Richard Montgomery

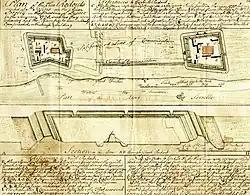
A map of Fort St. Johns

Preston and the British forces had many more guns and much more ammunition than the Americans and thus achieved a 10-to-1 firepower advantage for the first few weeks. Montgomery concentrated his forces on improving the siege works. Within several days they had erected 2 batteries under consistent fire from the fort. On 22 September, Montgomery was nearly killed while inspecting the breastworks when a cannonball from the fort shot past him, ripping his skirt and knocking him off the breastwork, although he landed on his feet. The troops observed that this "did not seem to hurt or frighten him."